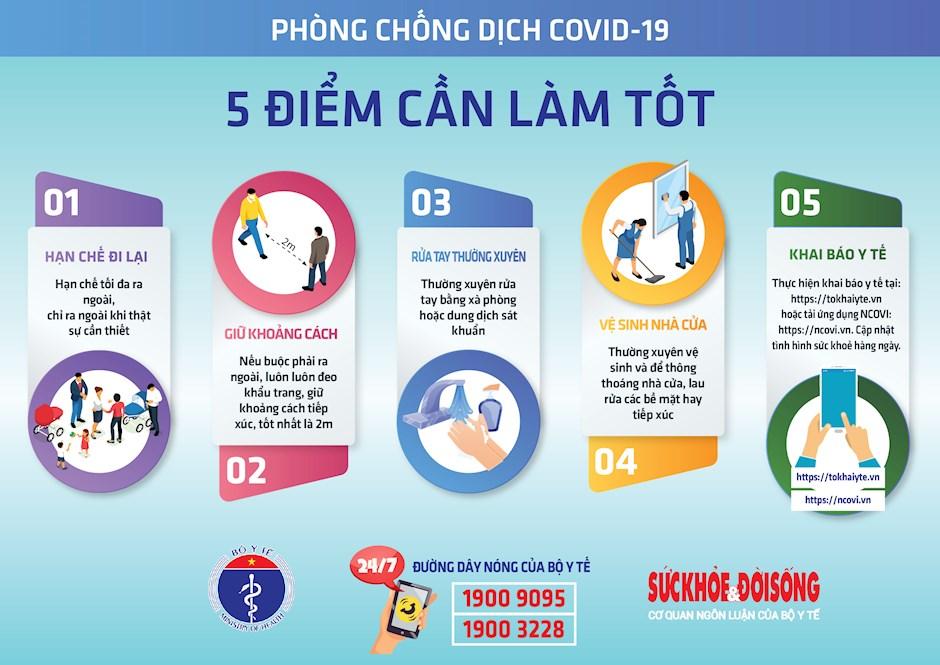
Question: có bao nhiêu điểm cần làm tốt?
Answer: có năm điểm